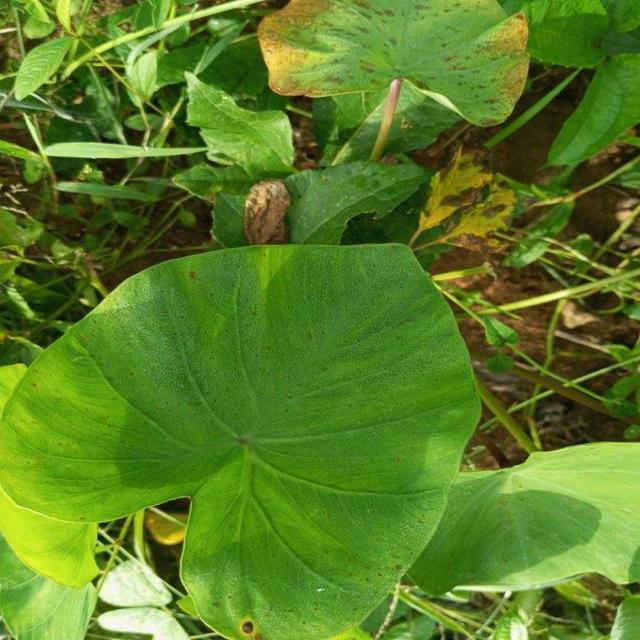
Label: Healthy